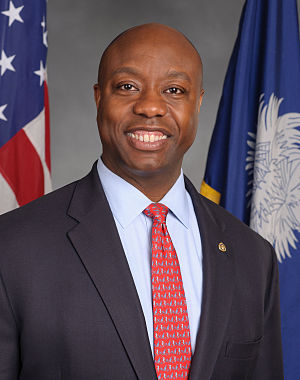
Tim Scott
Timothy Eugene "Tim" Scott er en amerikansk republikansk politiker. Han er medlem af USA's senat valgt i South Carolina siden 2013 Han var medlem af Repræsentanternes Hus i perioden 2011–2013.